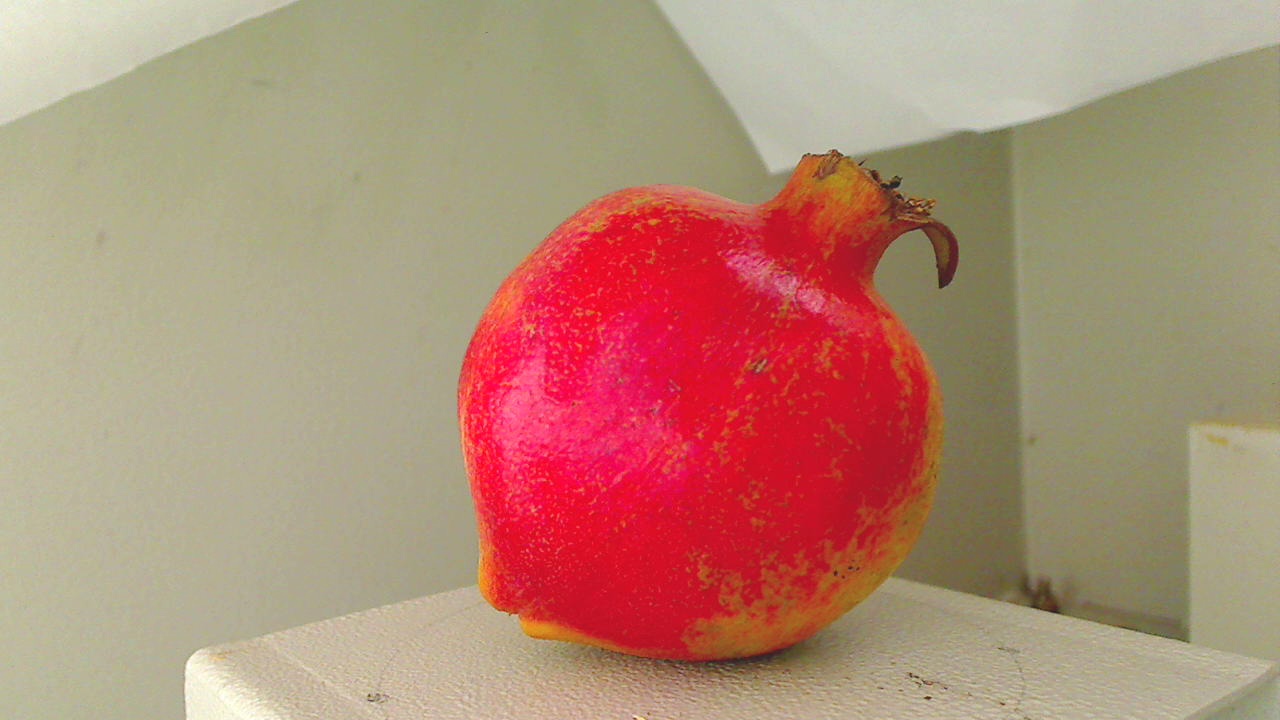
Grade: grade-3
Quality: quality-1